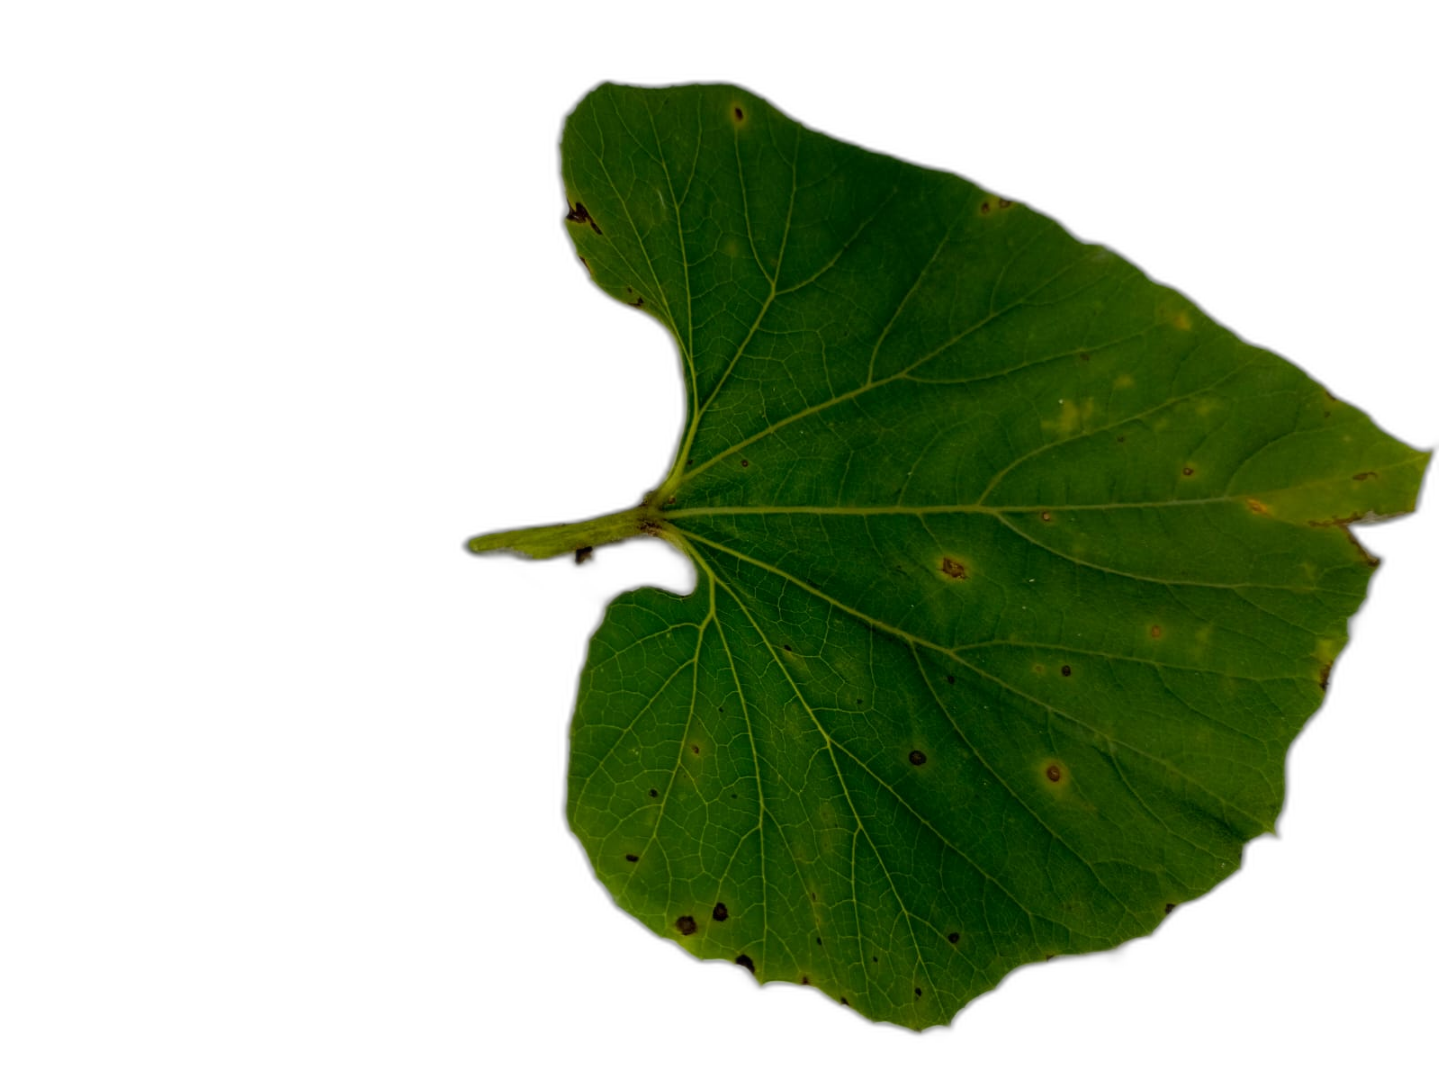
Crop: Bottle Gourd
Label: Alternaria_Leaf_Blight